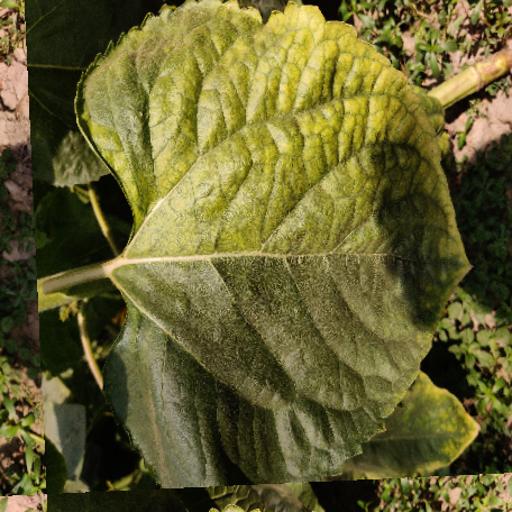
Label: Downy_mildew